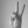
ASL letter: V